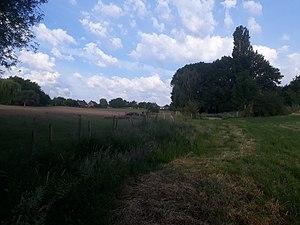
Le Rida est un ruisseau de Belgique, affluent de la Meuse. Il prend sa source à Vottem, traverse la ville de Herstal et se jette dans la Meuse.